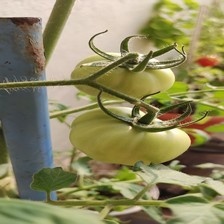
Label: tomato